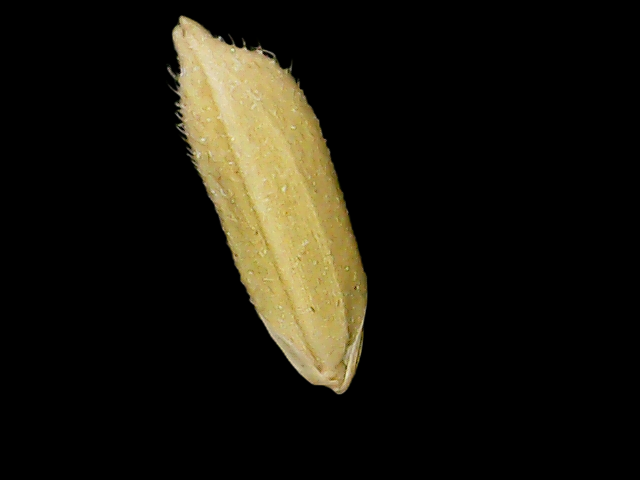
Rice variety: Binadhan17